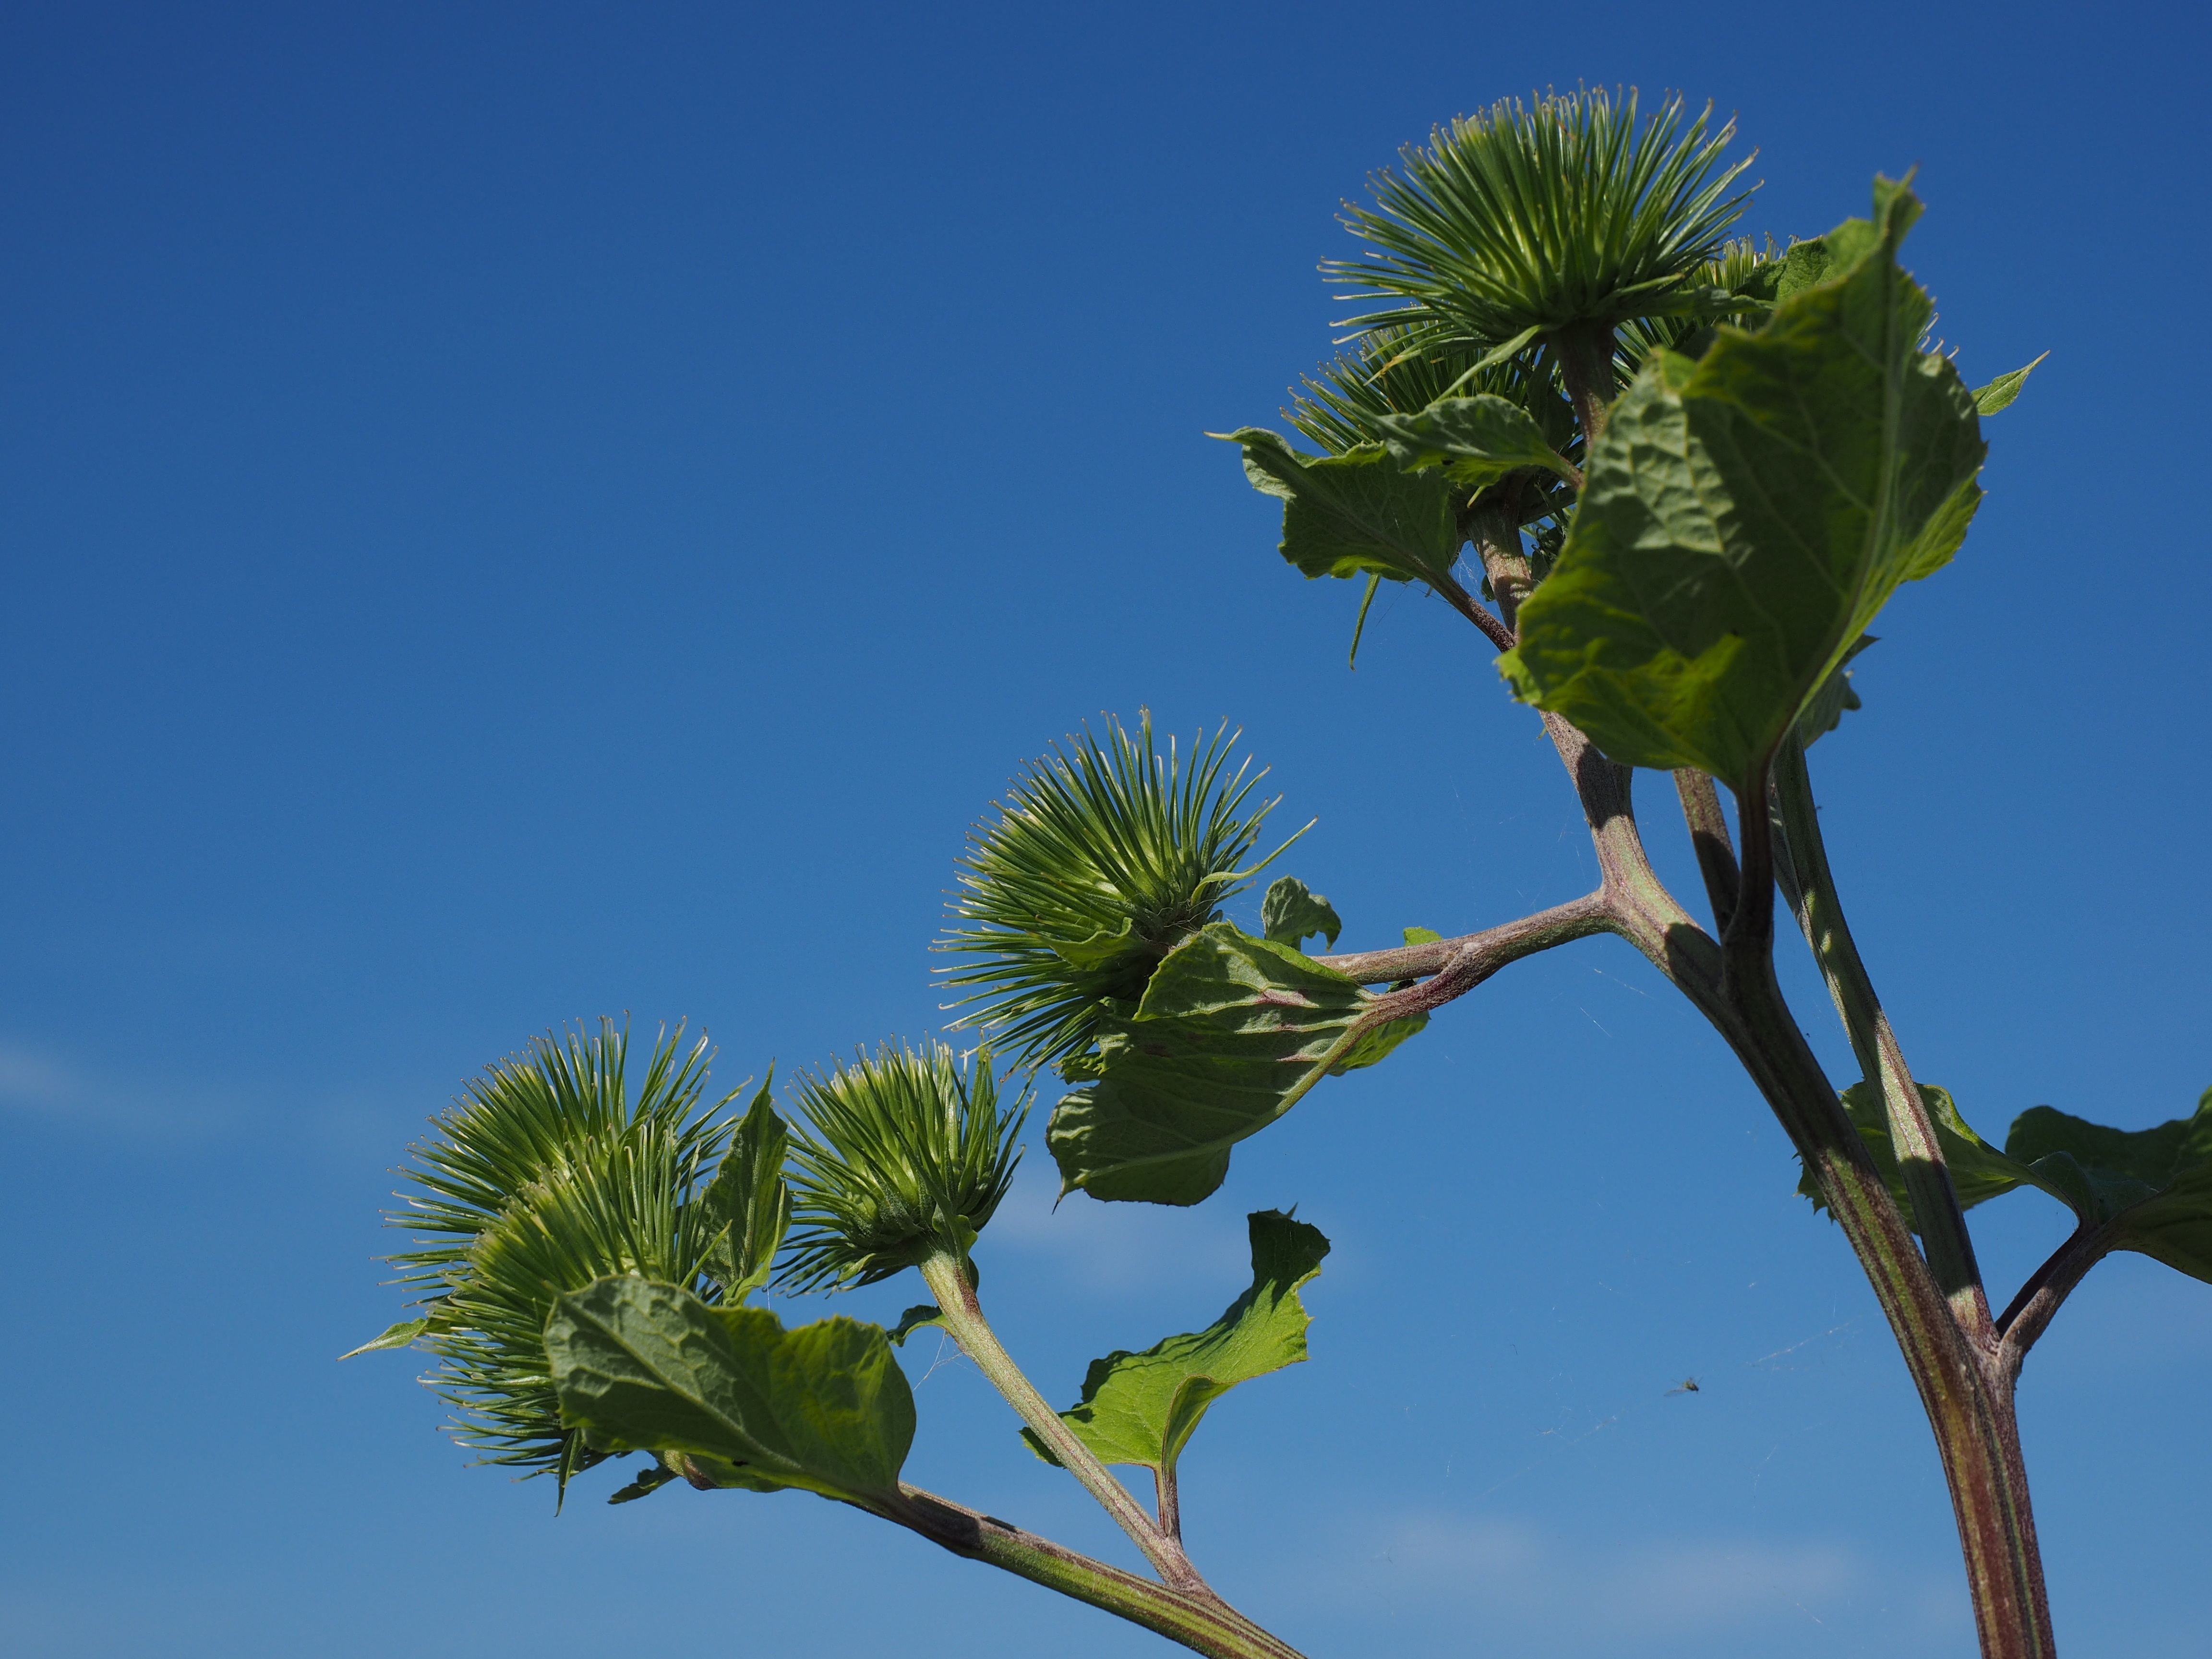
sky, nature, tree, green, flora, plant, flower, leaf, botany, branch, arecales, woody plant, land plant, palm family, sunlight, tropics, plant stem, flowering plant, blossom